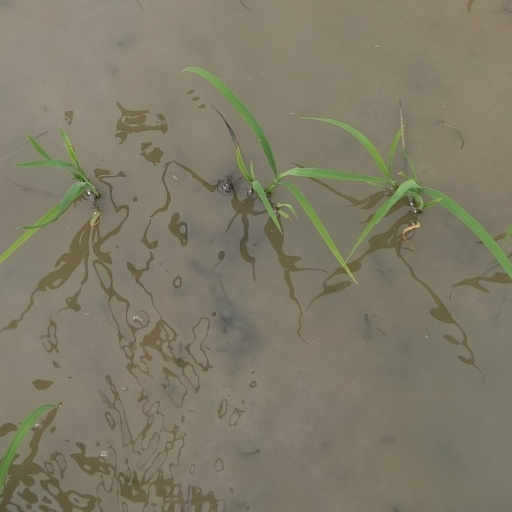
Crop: rice